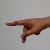
The image shows a hand gesture representing the letter 'P' in Indian Sign Language.